Italian opera

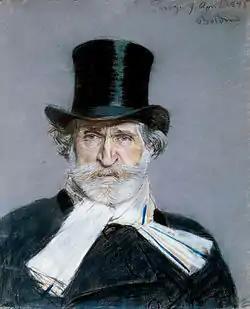
Giuseppe Verdi, by Giovanni Boldini (1886)

Rossini's successors in the Italian "bel canto" were Giovanni Pacini (1796-1867), Vincenzo Bellini (1801–35), Gaetano Donizetti (1797–1848) and Giuseppe Verdi (1813–1901). It was Verdi who transformed the whole nature of operatic writing during the course of his long career. His first great successful opera, "Nabucco" (1842), caught the public fancy because of the driving vigour of its music and its great choruses. "", one of the chorus renditions, was interpreted and gave advantageous meaning to the struggle for Italian independence and to unify Italy.